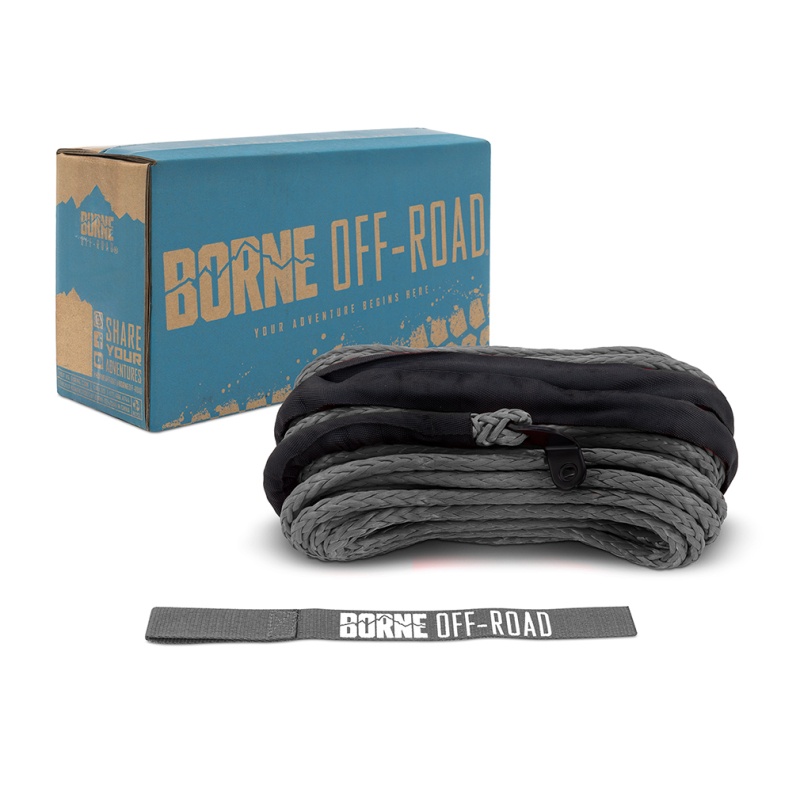
Borne Off-Road Synthetic Rope - 3/8in x 85ft - Grey
Borne Off-Road Synthetic Rope - 3/8in x 85ft - Grey
Brand: Borne Off-Road
Category: Vehicles & Parts > Vehicle Parts & Accessories > Vehicle Safety & Security > Watercraft Safety Equipment > Throw Ropes